Italian Australians

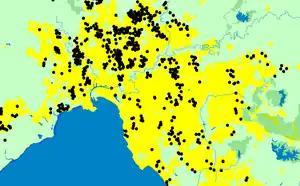
One dot denotes 100 Italy born Melbourne residents.

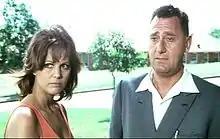
A scene from the film "A Girl in Australia" (1971)

Italians are well represented in every Australian state, territory, town and region. At the 2021 census, states with the largest numbers of persons nominating Italian ancestry were Victoria (384,688), New South Wales (301,829), Queensland (152,571), Western Australia (137,255) and South Australia (103,914).